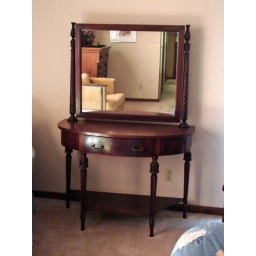
From the Asher house on State Line in KC. Turned legs and mirror posts are interesting. 1 drawer. 20x42x59